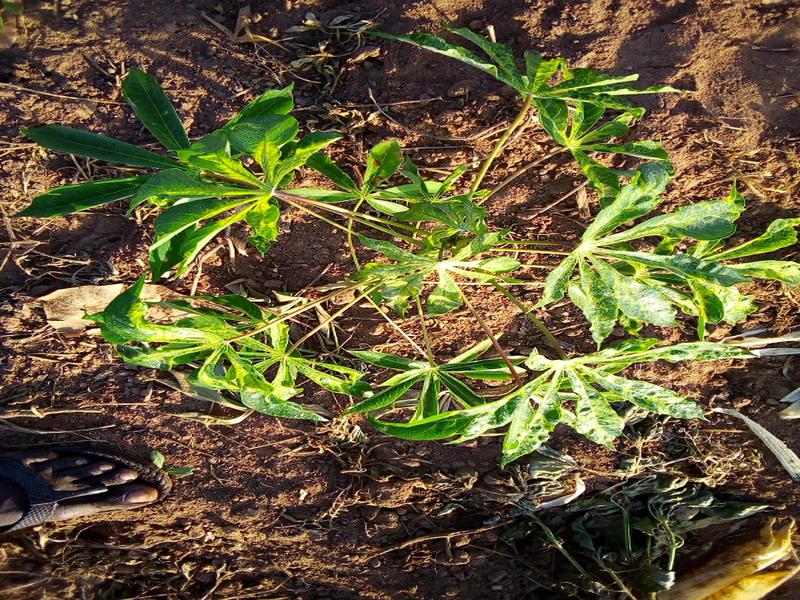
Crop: cassava
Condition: mosaic_disease